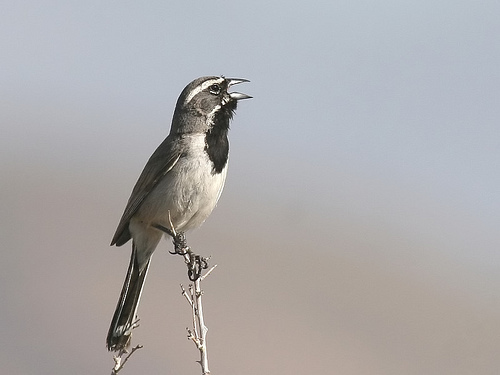
the monochromatic bird features a black breast with a white eyebrow on a grey face.
bird has gray body feathers, white breast feather, and shiny beak
this is a grey bird with a black throat and a pointy black beak.
this bird is white and black in color with a black beak, and black eye rings.
a bird with an open bill, black throat, long outer rectrices area.
this bird is white with black and has a long, pointy beak.
a bird with a grey back, a white belly, and a black throat.
a small bird with black feather covered from its mouth to its breast, with most gray covering the rest of its body.
this bird has a black throat and breast and white belly and eyebrows.
this bird has wings that are grey and has a white belly
Species: Black Throated Sparrow